Murray Peden

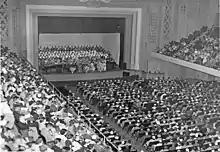
The Winnipeg Civic Auditorium, where Peden heard Billy Bishop speak in May 1941.

Prior to his 18th birthday, Peden had become intent on joining the Royal Canadian Air Force (RCAF). In the spring of 1941, aged 17, Peden attended a recruitment rally in the Winnipeg Auditorium at which Air Marshal Billy Bishop spoke. The rally enforced his enthusiasm to join upon turning 18. On the morning of Monday, 20 October 1941, the day after his 18th birthday, Peden visited the Lindsay Building where he enlisted in the RCAF, being given the rank of Aircraftsman Second Class and the service number R134578, and was ordered to report to No. 3 Manning Depot, Edmonton, on 6 November 1941. After a month in Edmonton, Peden was sent to No. 7 SFTS at RCAF Station Fort Macleod. Following training at Macleod, Peden was posted to No. 4 ITS, located at the Edmonton Normal School, reporting on 1 March 1942. On 23 April, Peden was assigned to flight school at No. 5 EFTS at RCAF Station High River. At High River, the new pilot learned to fly in de Havilland Tiger Moths, and on 16 May 1942, he made his first solo flight. After roughly 60 hours of flying time, Peden was given the option to transfer either to No. 7 SFTS in Macleod again, or to No. 10 SFTS at RCAF Station Dauphin. As the latter was a short train trip to his home in Winnipeg, he elected to go to Dauphin, leaving High River on 3 July. At Dauphin Peden trained extensively in Cessna Cranes. This training included formation flying. On 16 October 1942 he made his final flight at Dauphin, at which point his total flying time was approximately 225 hours. Peden left the station on 24 October, and while on leave at home, he received his commission in the mail on Monday, 26 October.